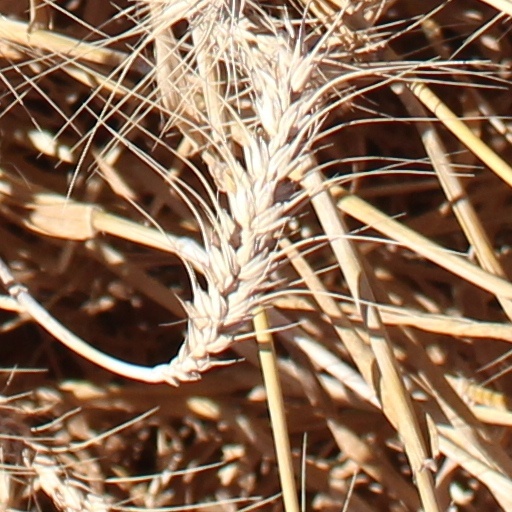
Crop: wheat